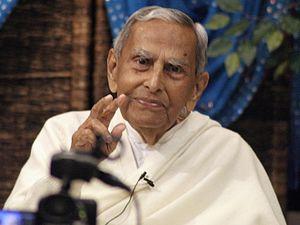
Le végétarisme hindou est une pratique alimentaire, qui, au-delà du simple végétarisme excluant la consommation de chair animale, a une histoire et des bases philosophiques précises, spécifiques à l'hindouisme. En tant que tel, le végétarisme hindou exclut tout ce qui est résultat d'une mise à mort volontaire, et la consommation d'œufs et des dérivés ; cette attitude alimentaire est liée à la pratique réelle de l'Ahimsâ, la non-violence universelle ou respect impérieux de tout ce qui vit.